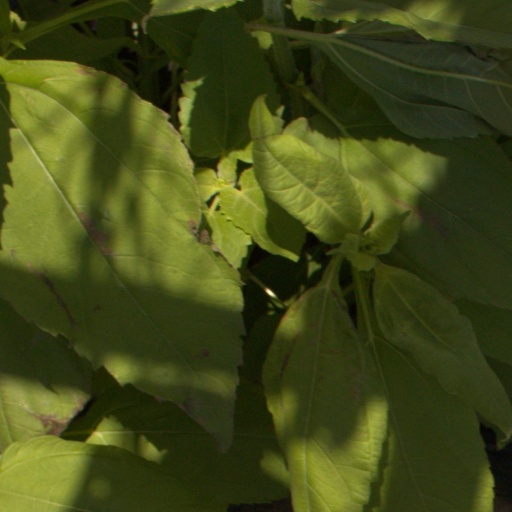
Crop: Jerusalem artichoke